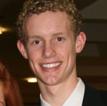
Age: 17